Henstridge railway station

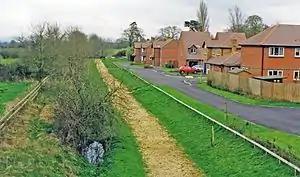
The site of the station in 1998

Henstridge railway station was a station at Henstridge in the county of Somerset, in England. It was located on the Somerset and Dorset Joint Railway. Sited on a single line stretch, the station had one short platform with a modest station building. A siding was controlled from a ground frame, and an adjacent level crossing operated by hand.